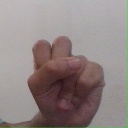
अक्षर: स